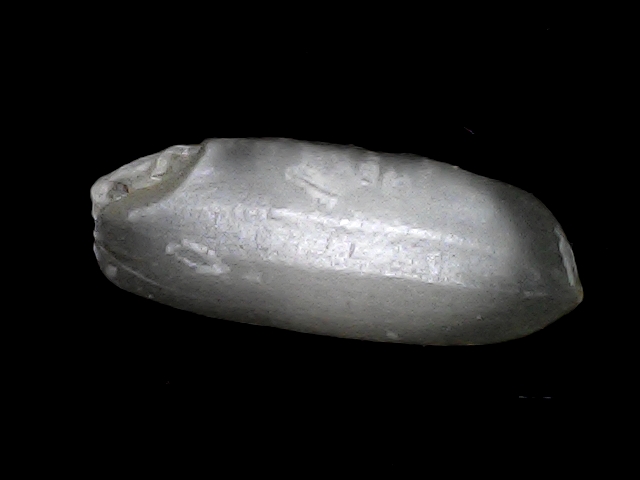
Rice variety: BRRI74